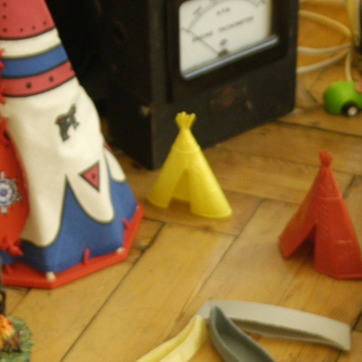
Material: plastic